Bottle oven

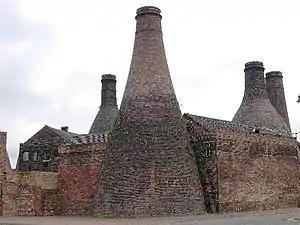
Exterior of bottle ovens at the Gladstone Pottery Museum that was formerly a pot-bank in Longton

A bottle oven or bottle kiln is a type of kiln. The word 'bottle' refers to the shape of the structure and not to the kiln's products, which are usually pottery, not glass.